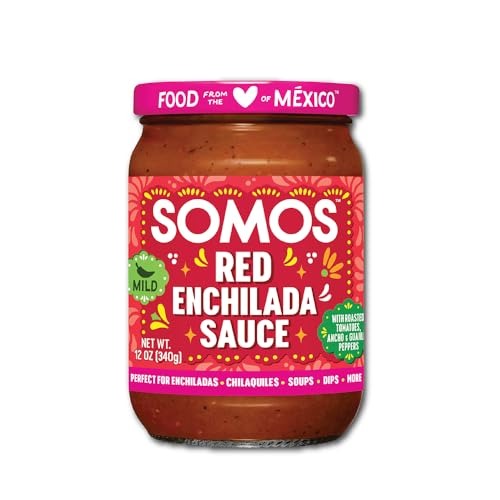
Item Name: SOMOS Red Enchilada Sauce, 12 OZ
Bullet Point 1: No hydrogenated fats or high fructose corn syrup allowed in any food
Bullet Point 2: No bleached or bromated flour
Product Description: Meals
Value: 12.0
Unit: Ounce

Price: 4.79